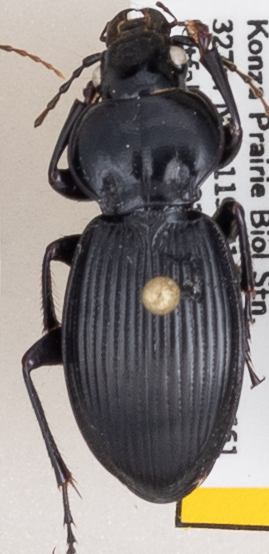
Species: Cyclotrachelus sodalis colossus
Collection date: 2020-07-01
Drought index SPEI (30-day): -0.674
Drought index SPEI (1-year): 0.786
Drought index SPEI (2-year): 1.85